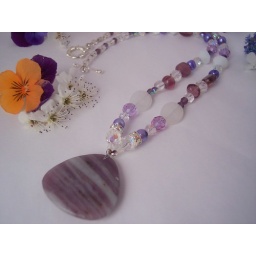
Purple lepidollite pendant necklace. Made with swarovski rondells and stones. Lots of glass beads in white, clear and purple.